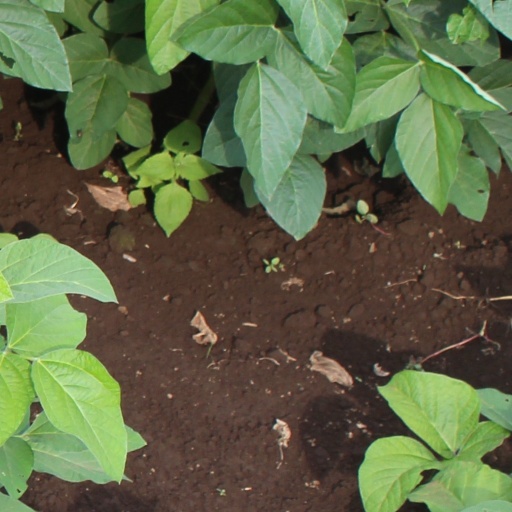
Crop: soybean